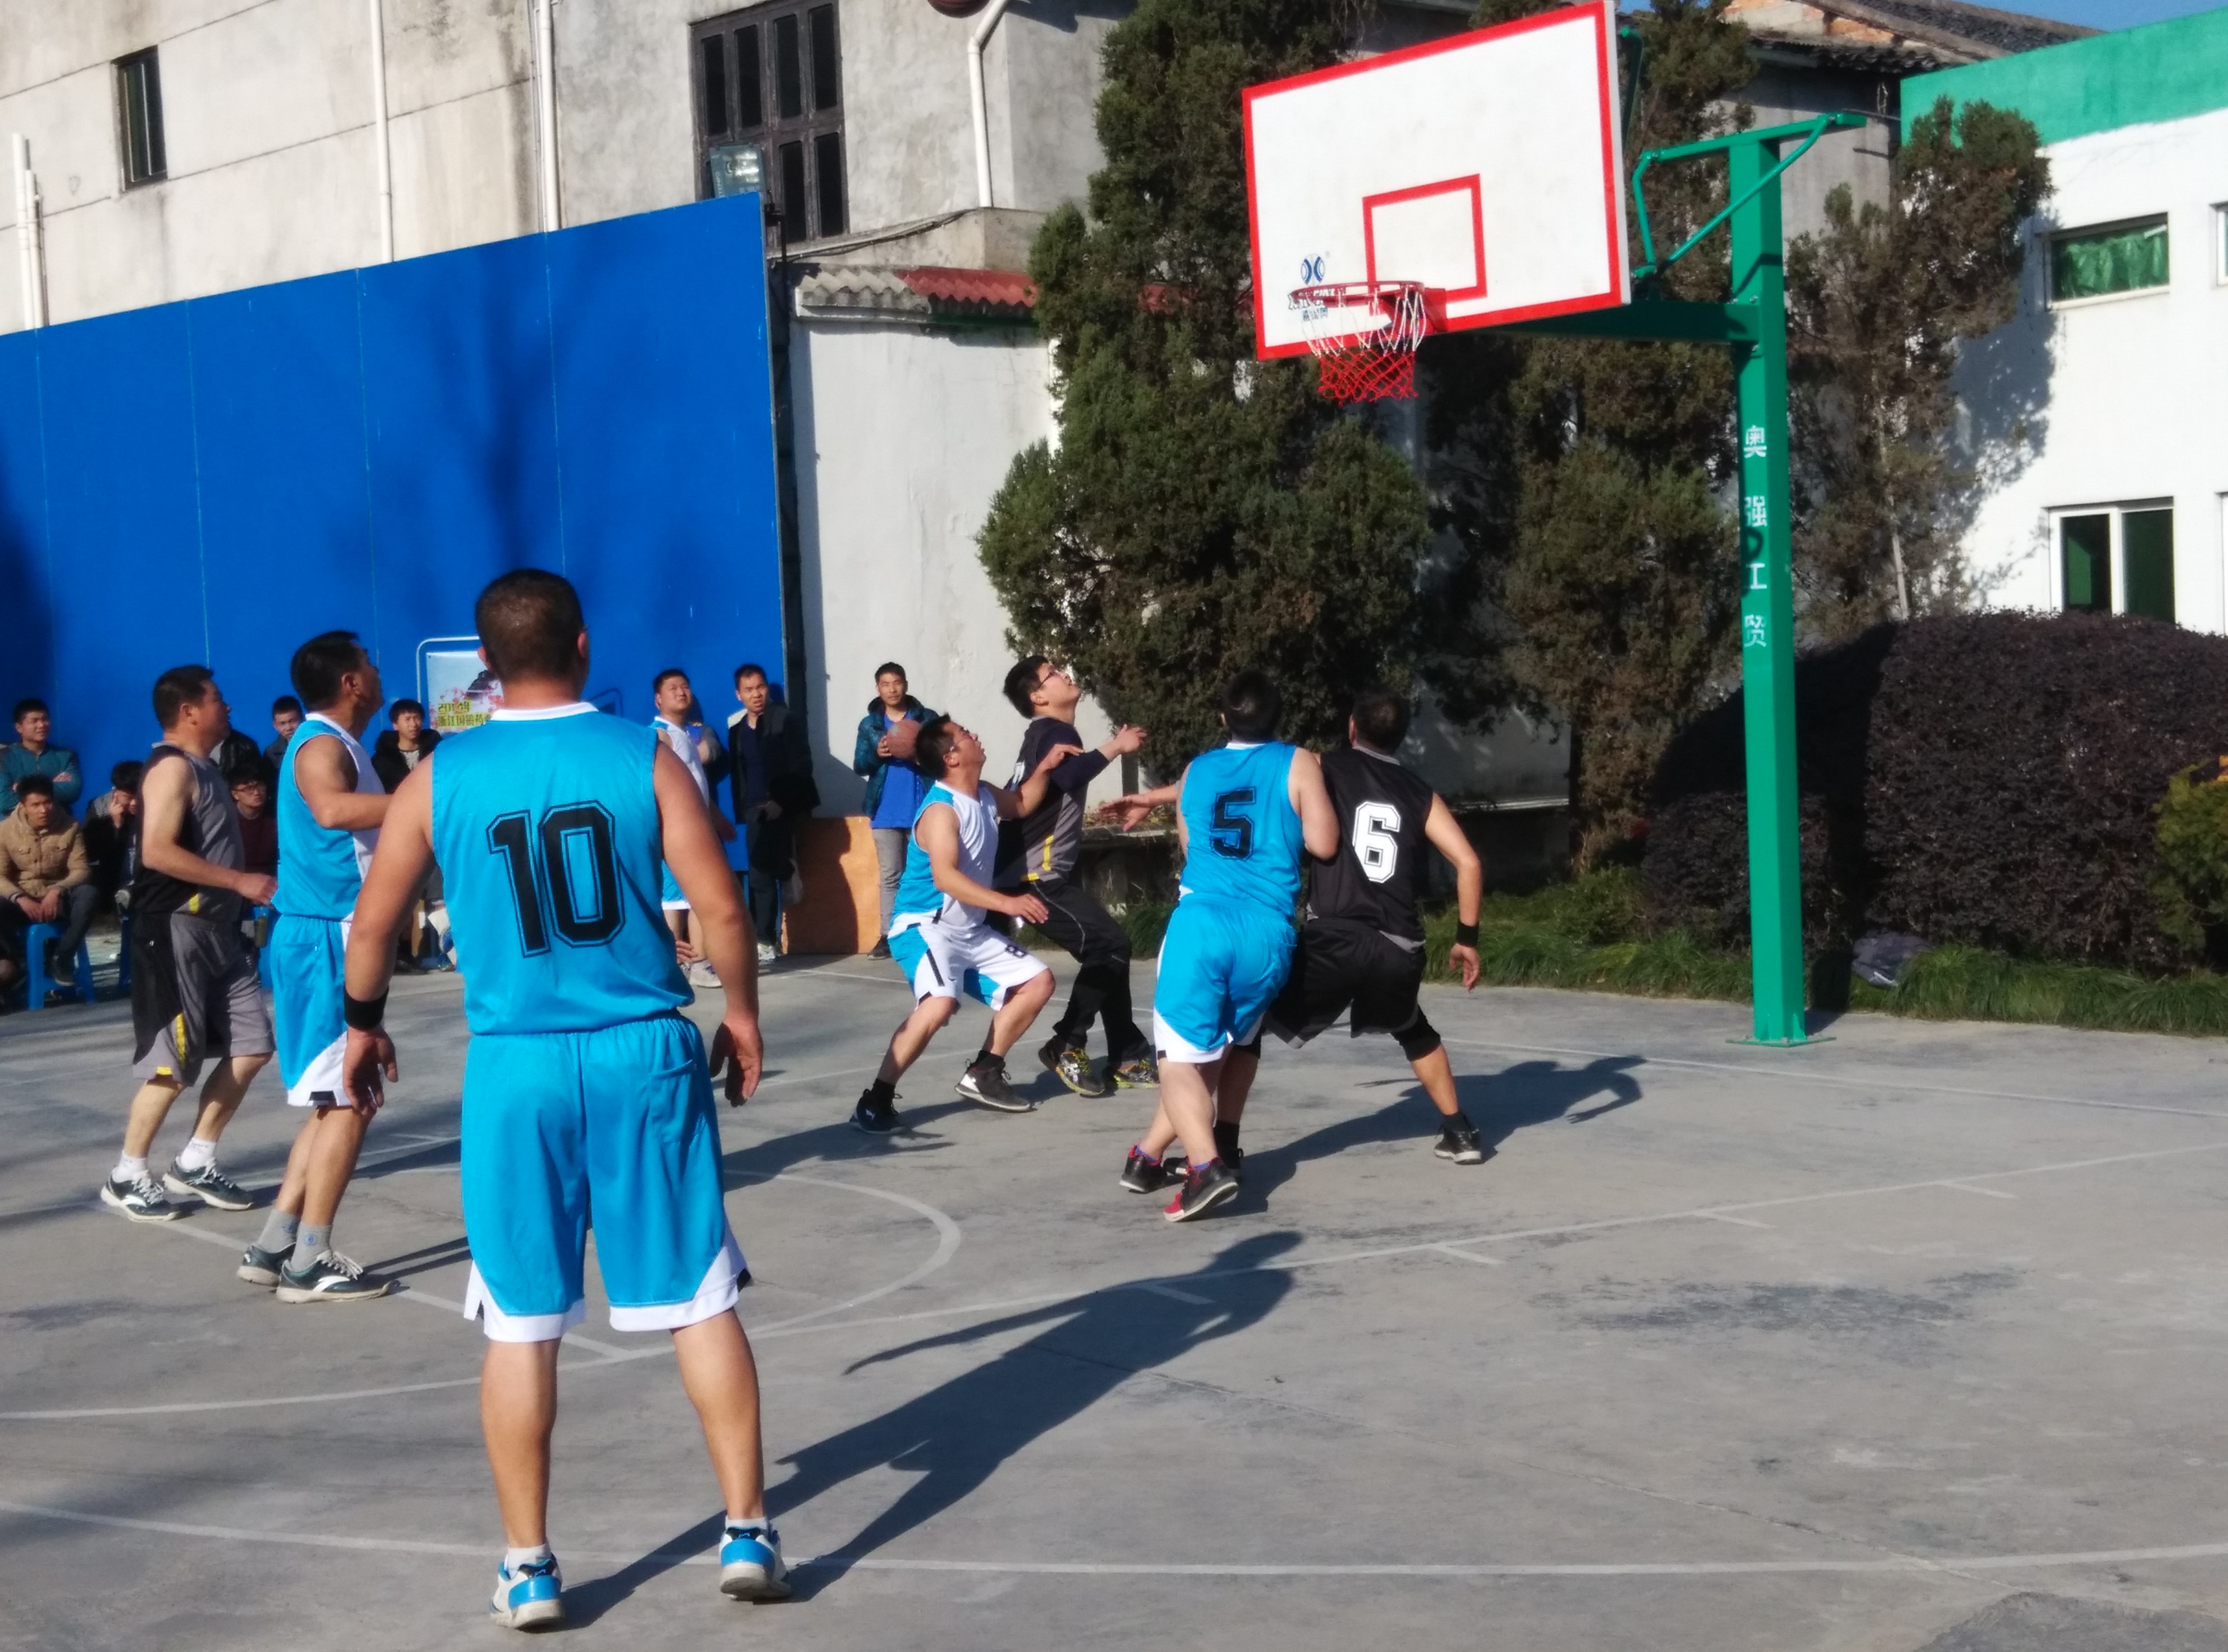
sun, sports, hard work, basketball game